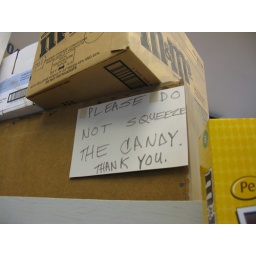
this sign is in a store near the commons that sells dirty books - weird.